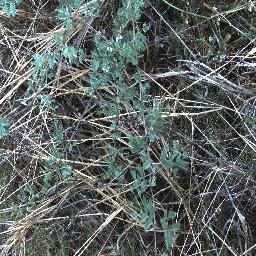
Label: prickly_acacia